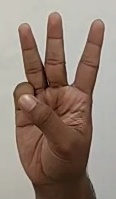
ASL sign: 6